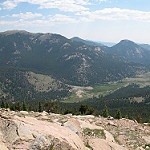
Label: mountain